Irish Guards

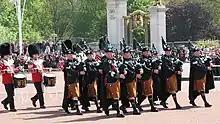
The Drums & Pipes (2017)

Since 1902, an Irish Wolfhound has been presented as a mascot to the regiment by the Irish Wolfhound Club, who originally hoped the publicity would increase the breed's popularity with the public. The first mascot was called Brian Boru.